Francis Isidore Power

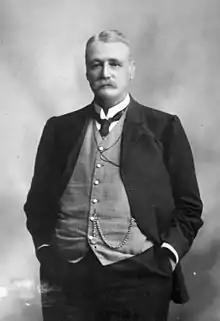

Francis Isidore Power (1852–1912) was a solicitor and politician in Queensland, Australia. He was a Member of the Queensland Legislative Council.